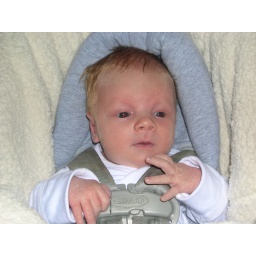
Joey in the car seat